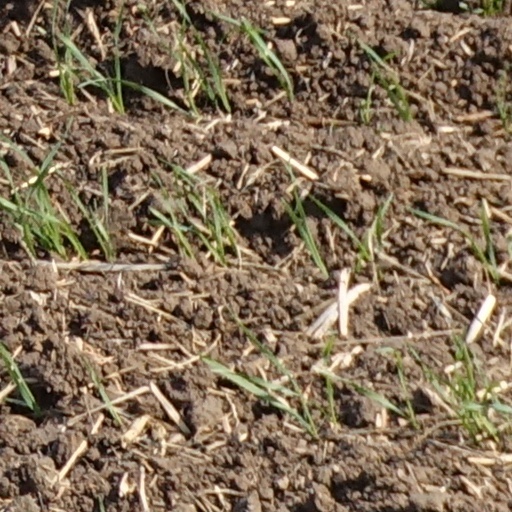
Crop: wheat